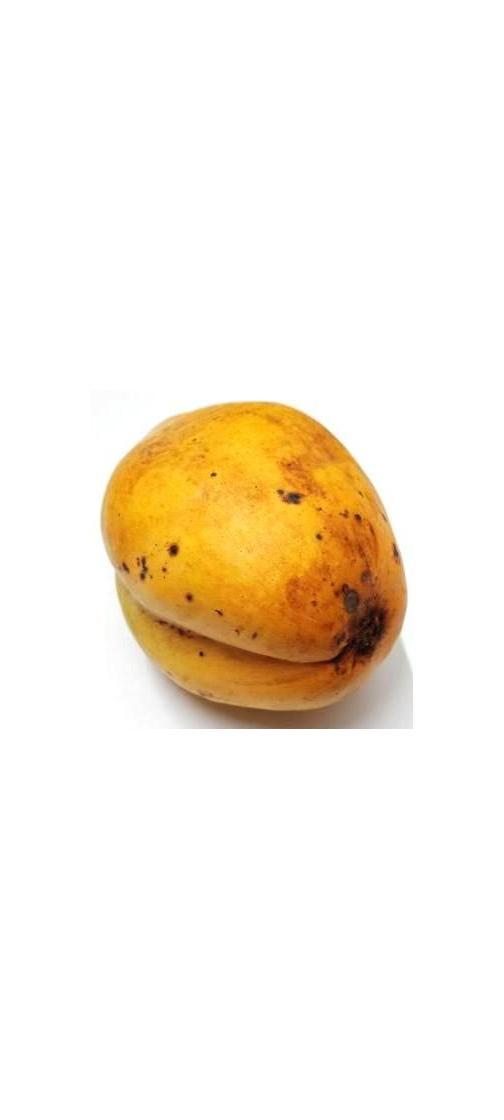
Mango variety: Bari-11